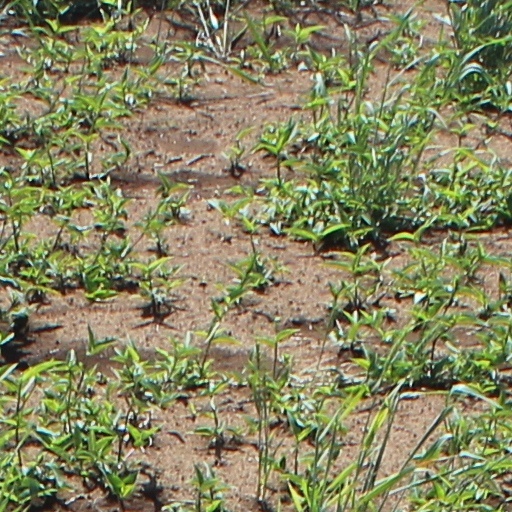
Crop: wheat